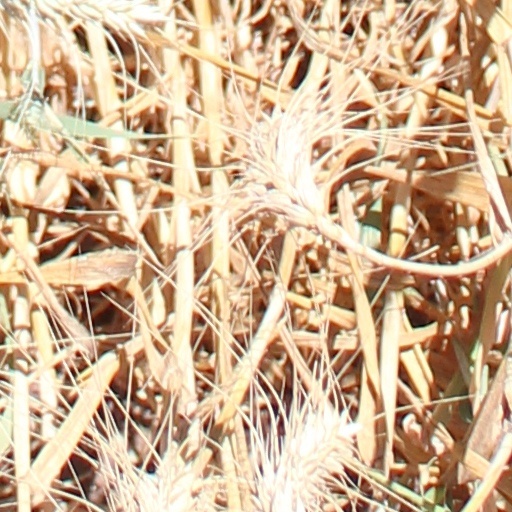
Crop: wheat